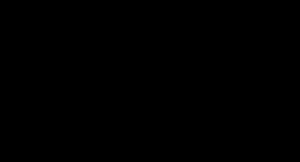
Un sel de Bechgaard est un complexe à transfert de charge organique ayant des propriétés supraconductrices à basse température. Ces structures tirent leur nom du chimiste danois Klaus Bechgaard, qui fut l'un des premiers à en avoir synthétisé, avec l'aide du physicien français Denis Jérome. La plupart des sels de Bechgaard ne sont supraconducteurs qu'à très basse température, et perdent cette propriété au-delà de quelques kelvins ; le plus performant d'entre eux demeure supraconducteur jusqu'à 12 K.